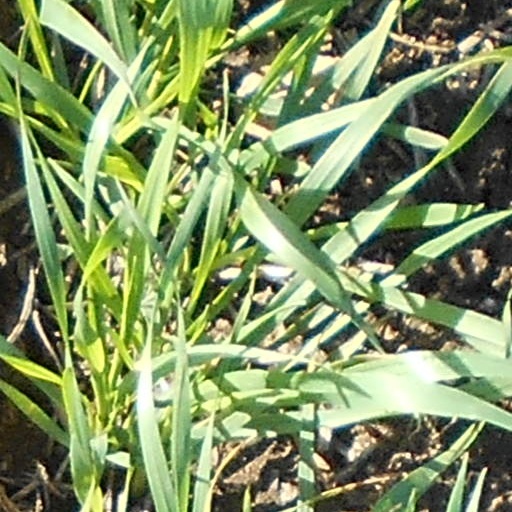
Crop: wheat